China Crisis

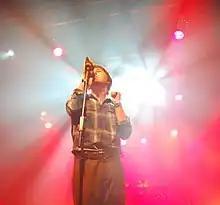

Gary Daly (born 5 May 1962, Kirkby, Knowsley, Merseyside) and Eddie Lundon (born 9 June 1962, Kirkby, Knowsley, Merseyside) grew up in working-class families in Kirkby and met at the Roman Catholic St Kevin's School for Boys. Sharing an affection for Steely Dan, David Bowie and Brian Eno, they started playing together in their teens with Lundon on guitar and Daly on bass guitar. They then played with various Knowsley post-punk groups including different lineups of the band the Glass Torpedoes before Daly and Lundon continued on their own. Around 1980 they obtained a synthesizer and a drum machine and began writing songs; Eno's ambient soundscapes were influential on the group's musical trajectory, as were synth-pop acts like Orchestral Manoeuvres in the Dark (OMD) and Depeche Mode. Initially, Daly and Lundon shared synthesizer duties on the group's albums, but Daly began taking on the lion's share of synthesizer/keyboard parts as the group's popularity continued to rise.